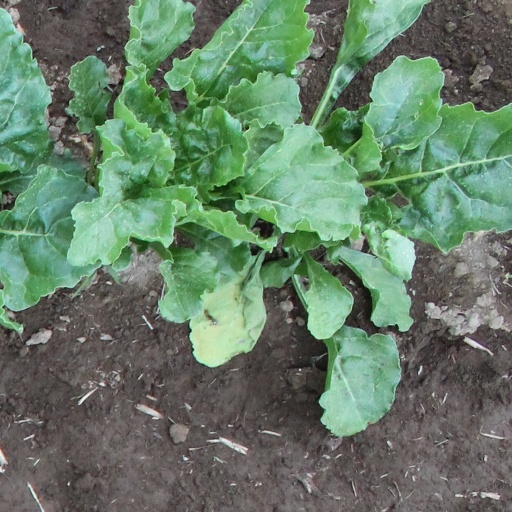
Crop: sugar beet